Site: brandenburg
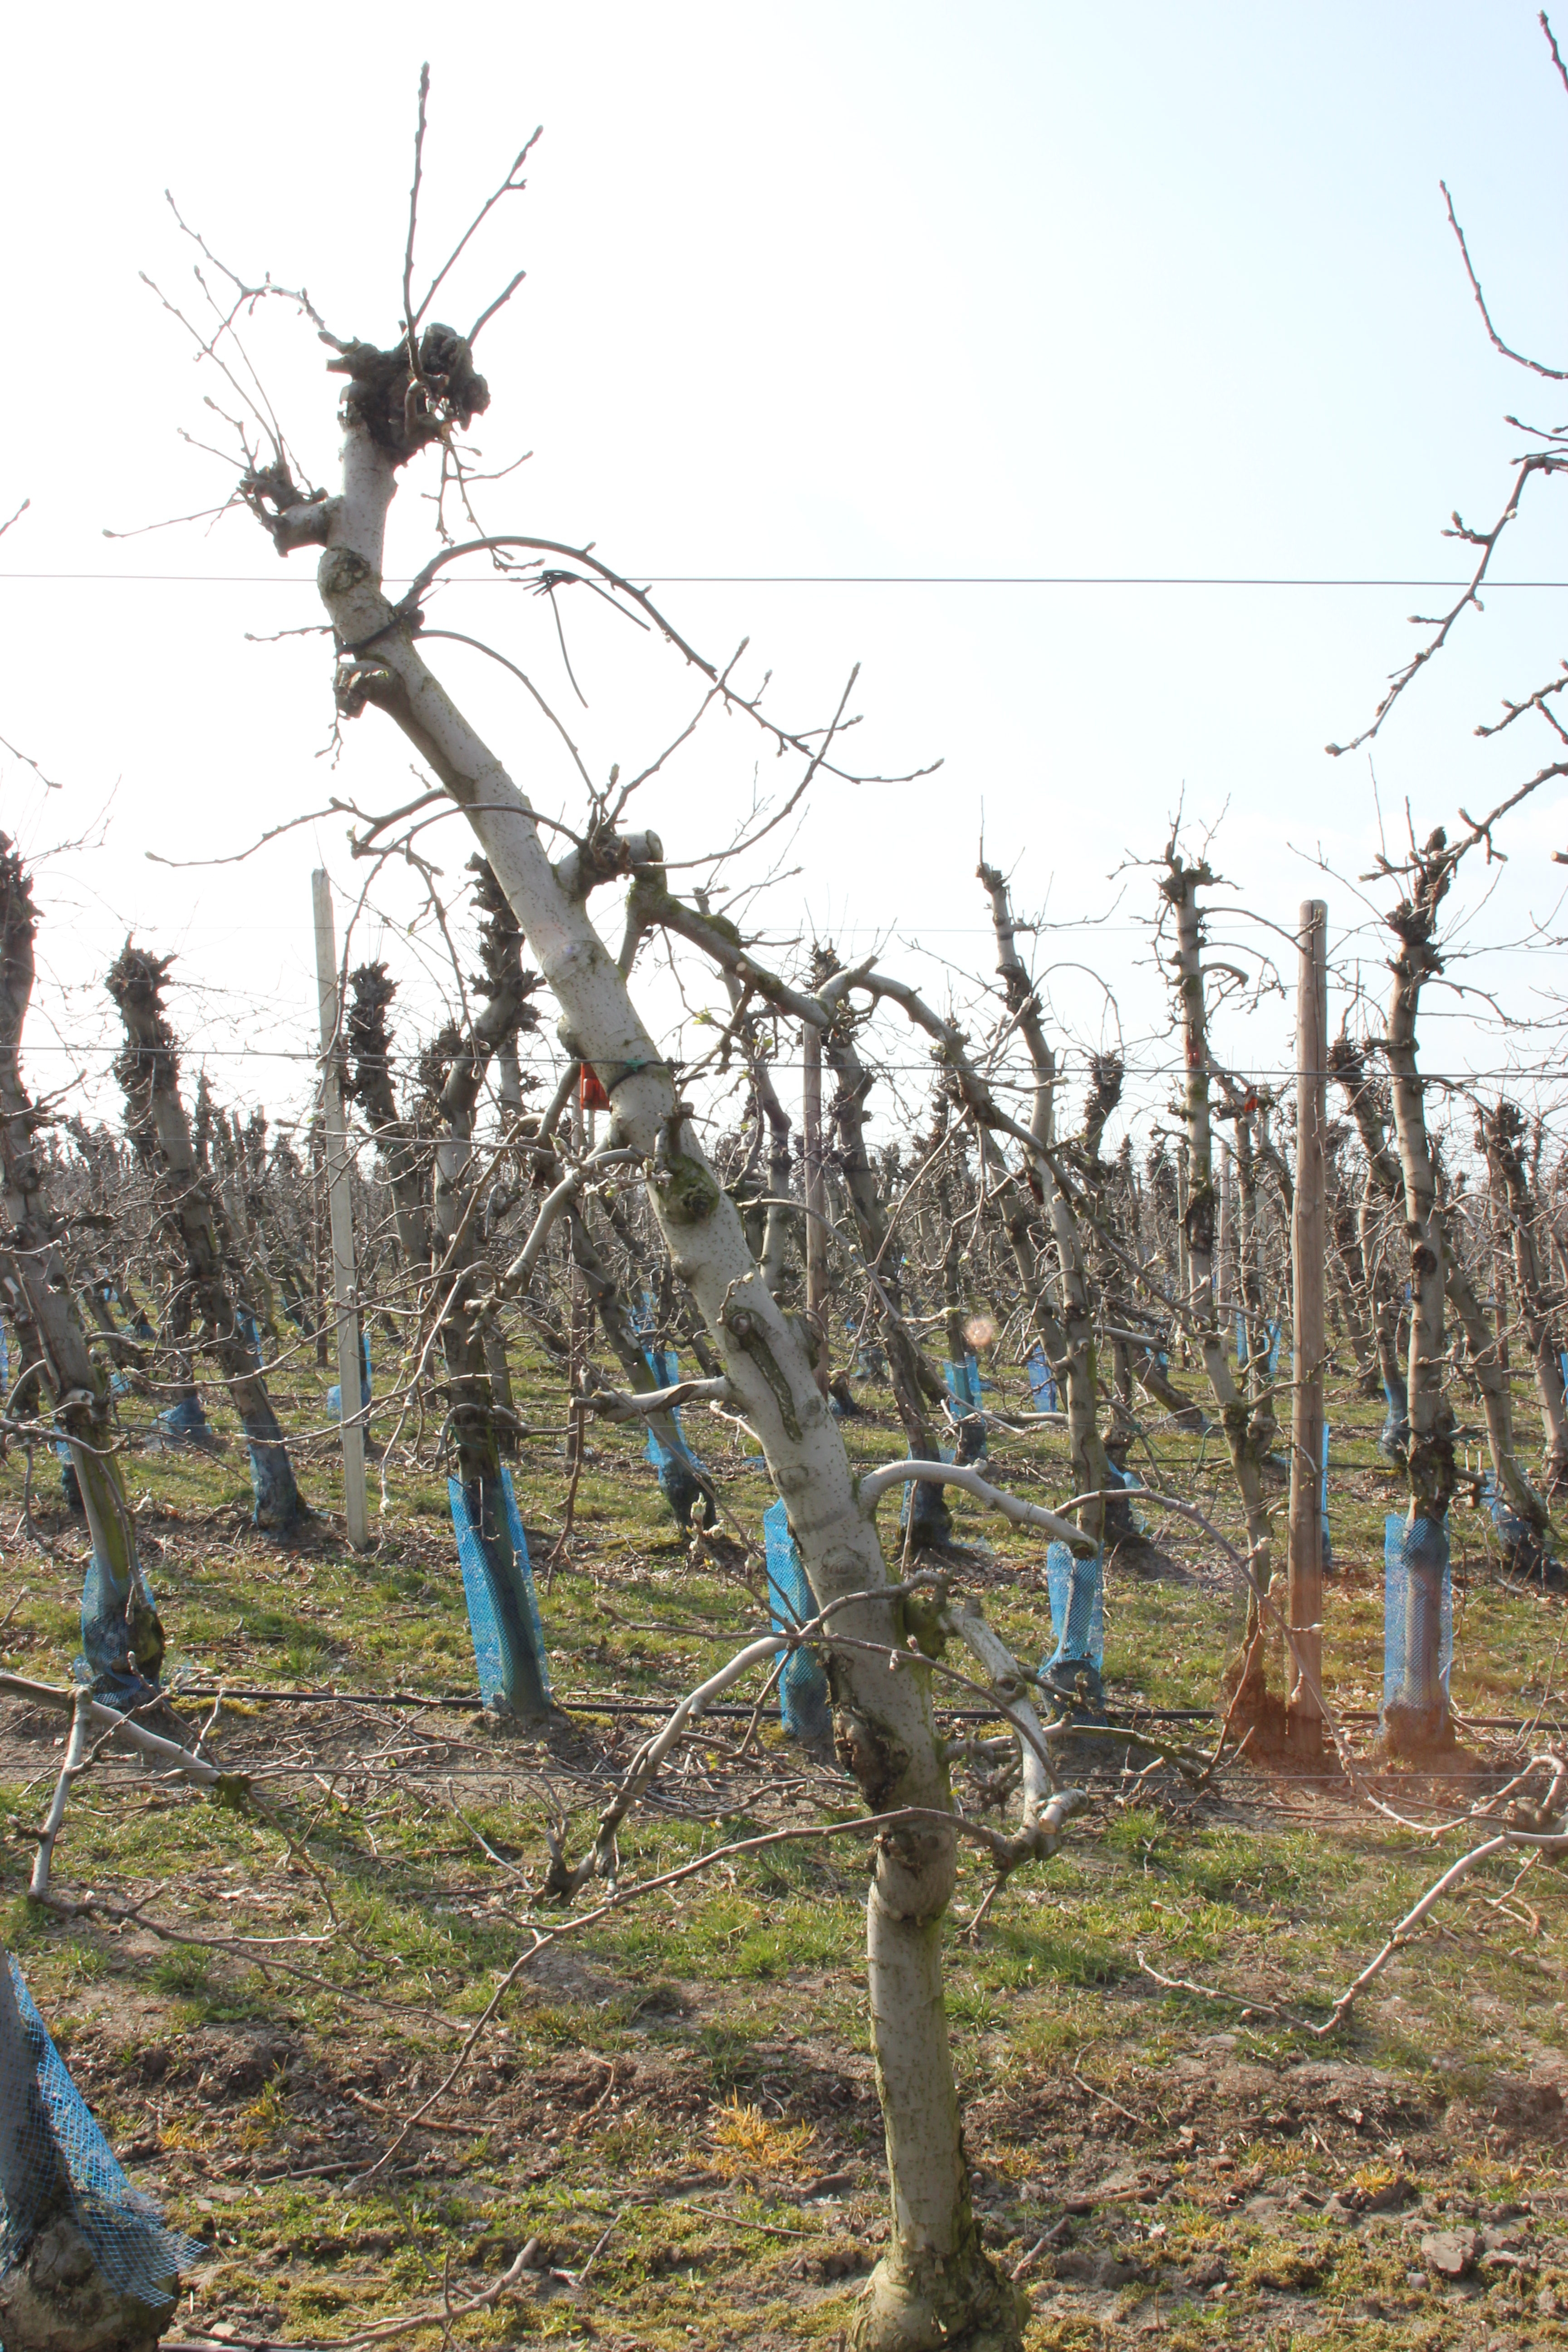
Growth stage (BBCH 03): Bud development